Megohmmeter

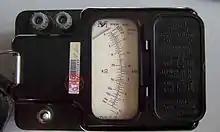
Megohmmeter M1101M.

A Megohmmeter or insulation resistance tester, is a special type of ohmmeter used to measure the electrical resistance of insulators. Insulating components, for example cable jackets, must be tested for their insulation strength at the time of commissioning and as part of maintenance of high voltage electrical equipment and installations.